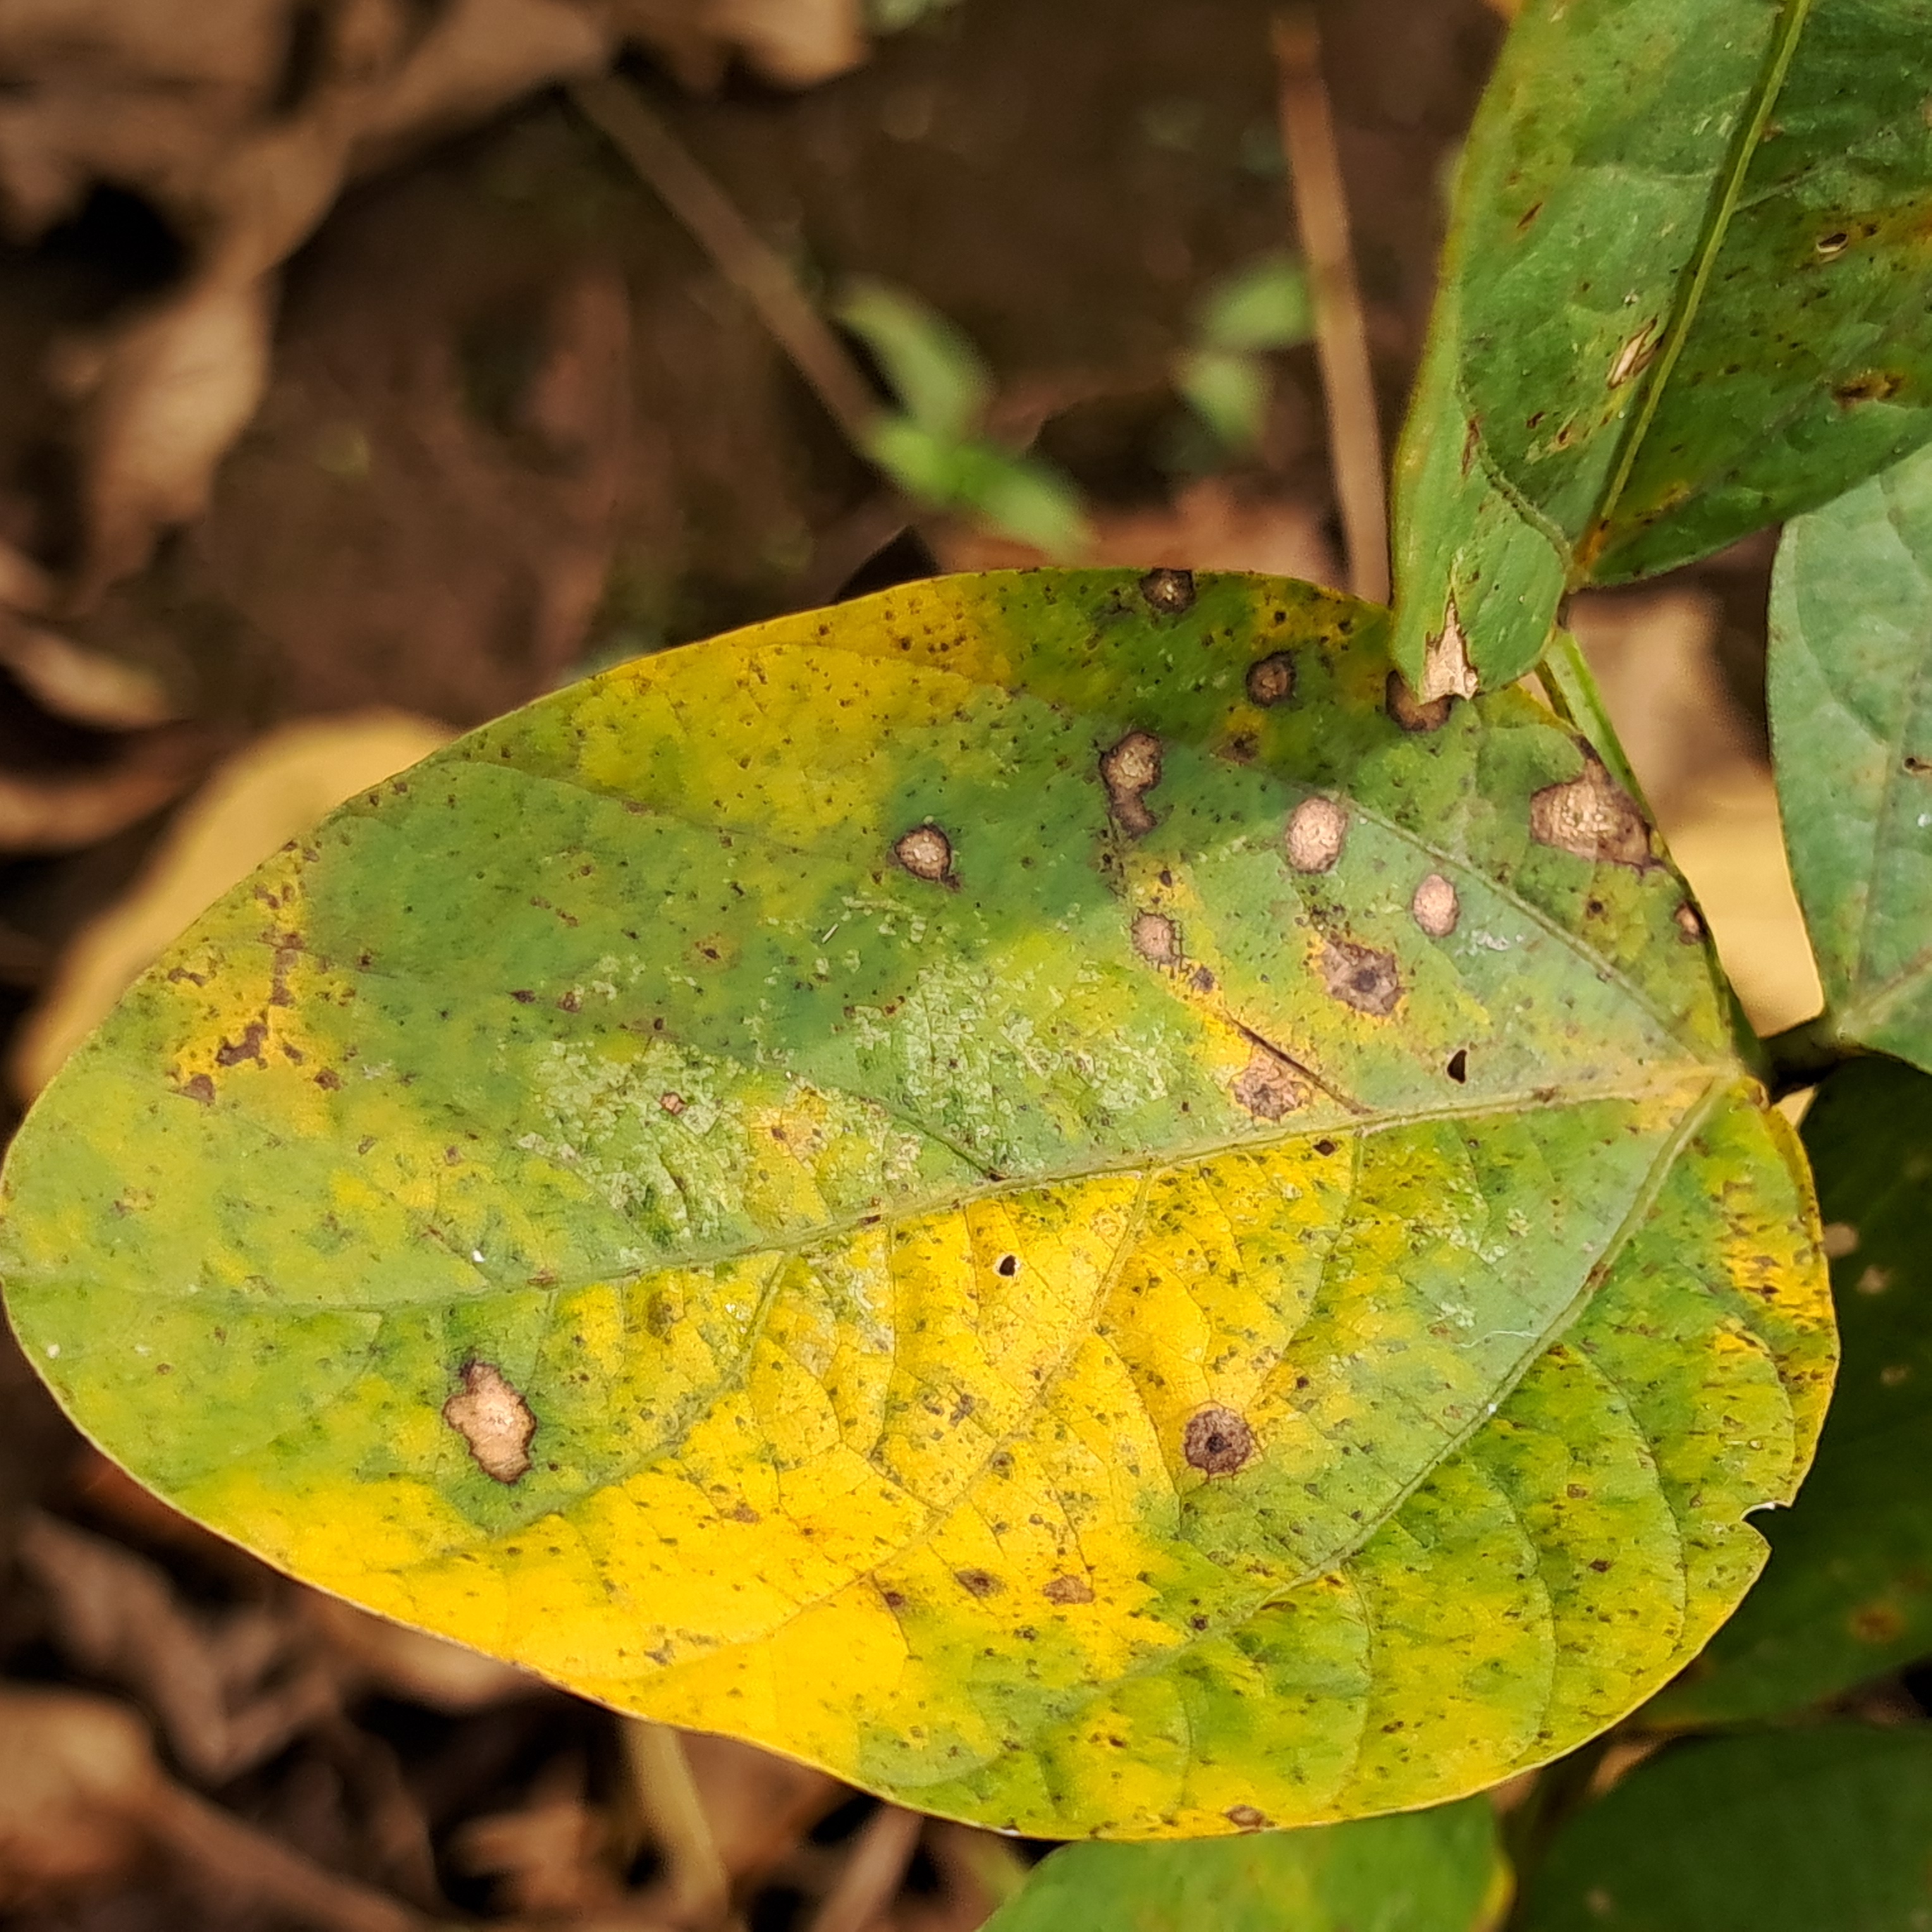
Label: Frog_Leaf_Eye